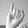
ASL letter: I